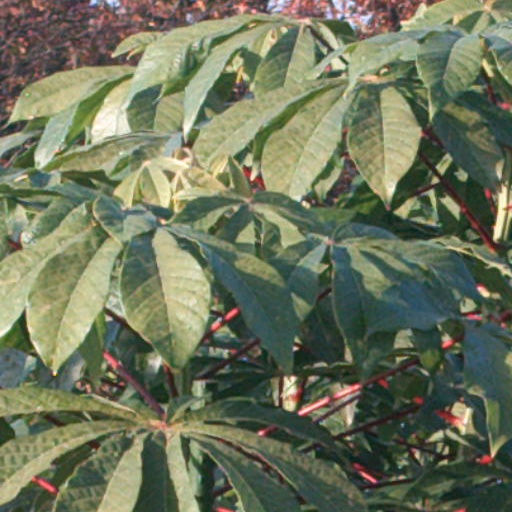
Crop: cassava